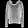
Label: Pullover